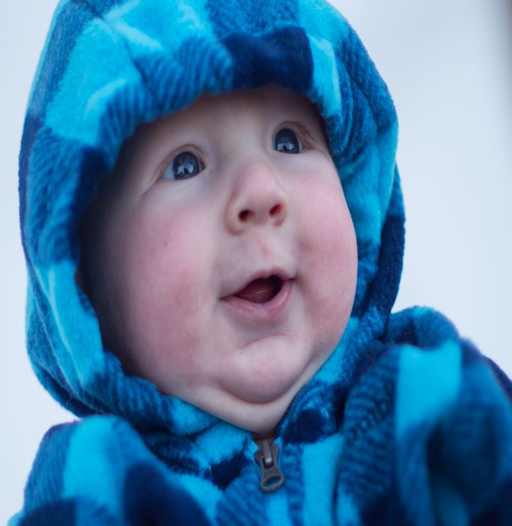
first time in snow on the trail !